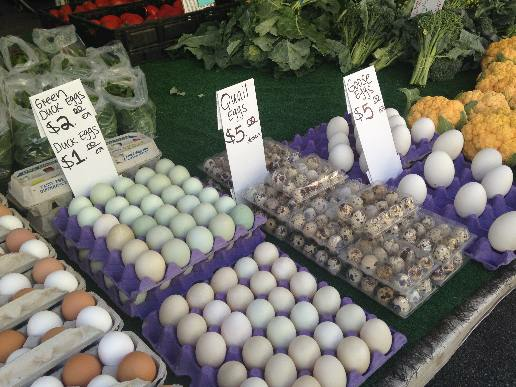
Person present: No